Mohini (2018 film)

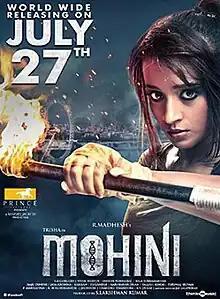
Theatrical release poster

Mohini is a 2018 Indian Tamil-language supernatural horror film written and directed by Ramana Madhesh, starring Trisha Krishnan and Jackky Bhagnani in the lead roles. The film, which was predominantly shot across London, began production in June 2016.